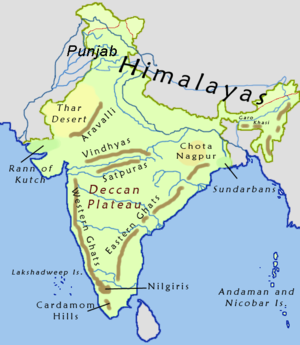
La chaîne des Satpura est une chaîne de collines du centre de l'Inde. Elle commence dans l'État du Gujarat près de la côte de la mer d'Arabie, court vers l'est marquant la frontière du Maharashtra et du Madhya Pradesh, et se termine au Chhattisgarh. La chaîne est parallèle aux monts Vindhya, au nord, ces deux chaînes orientées est-ouest divisant le sous-continent indien, avec la plaine indo-gangétique au nord de l'Inde et le plateau du Deccan au sud.
Olea wightiana Wall. ex G. Don est un végétal appartenant au genre Olea. C'est un arbre peut atteindre 30 m et qui pousse en Inde. Il a été reconnu et classé dans le sous-genre Tetrapilus par P.S. Green lors de sa révision du genre Olea avec ses synonymes et sa description botanique.
Les monts des Cardamomes sont des montagnes de la pointe sud du sous-continent indien. Elles constituent le prolongement des Ghâts occidentaux et séparent de fait la ville de Cochin et le reste de la côte de Malabar des zones plus planes séparées que l'on trouve à l'est et qui sont séparées du Sri Lanka par le détroit de Palk.
Les monts Vindhya sont une chaîne de montagnes gréseuses et basaltiques de faible altitude — de 460 à 1 100 m — de l'Inde centrale, qui sépare géographiquement le sous-continent indien en Inde du Nord et Inde du Sud, séparant la plaine gangétique du plateau du Dekkan.